Answer in natural language. Which object is closer to the camera taking this photo, Doorway or desk? Choose between the following options: Doorway or desk
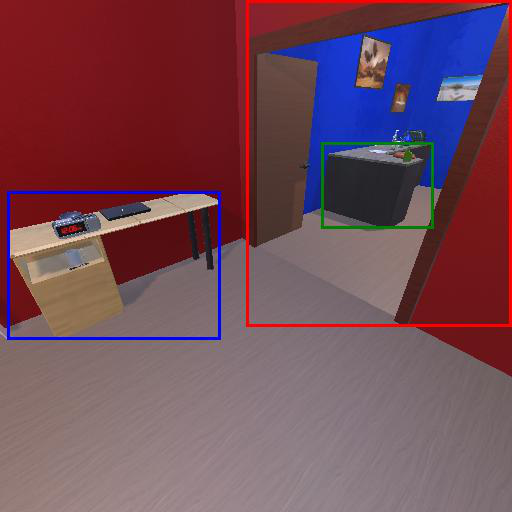
<answer>desk</answer>